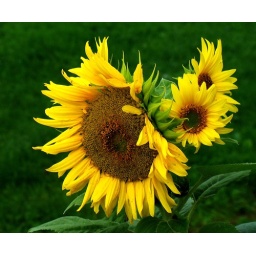
From bird seed....planted by birds and other critters.There are 4 flowers open on this. The other sunflowers have one blossom.